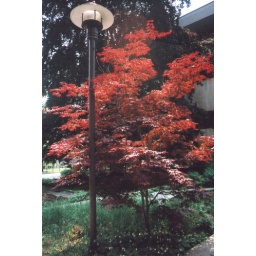
The red in this tree was gorgeous